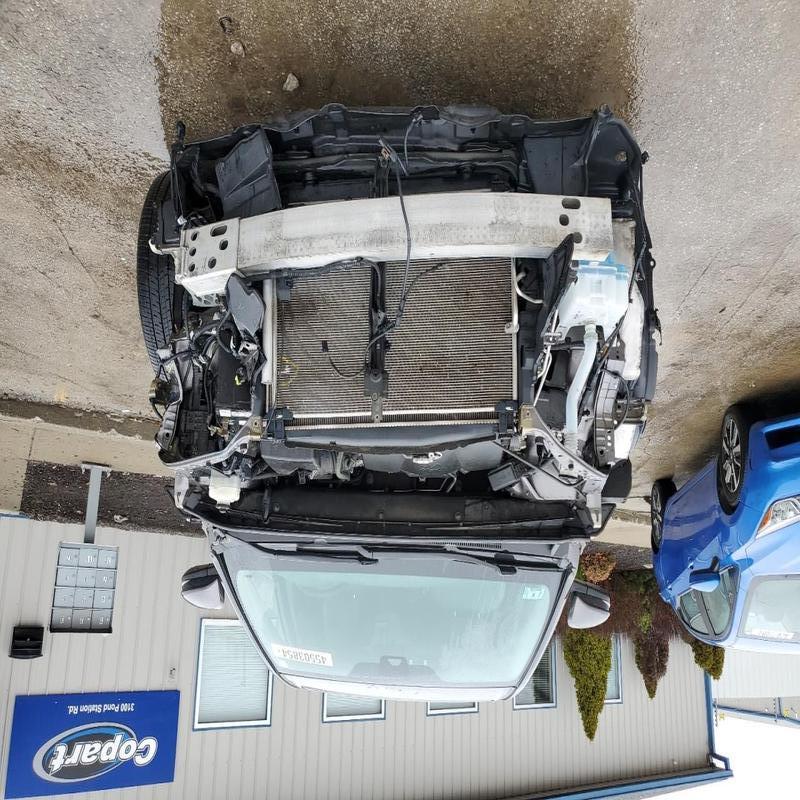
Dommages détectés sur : plaque d'immatriculation avant, pare-choc avant, feu avant droit, feu avant gauche, capot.
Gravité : majeur